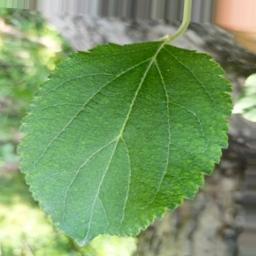
Label: Healthy